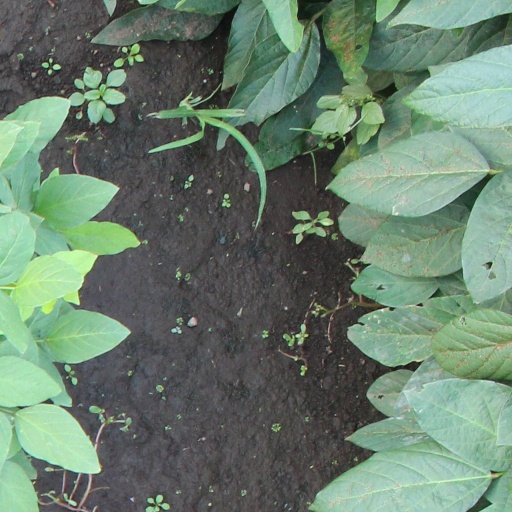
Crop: soybean